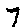
Label: 7